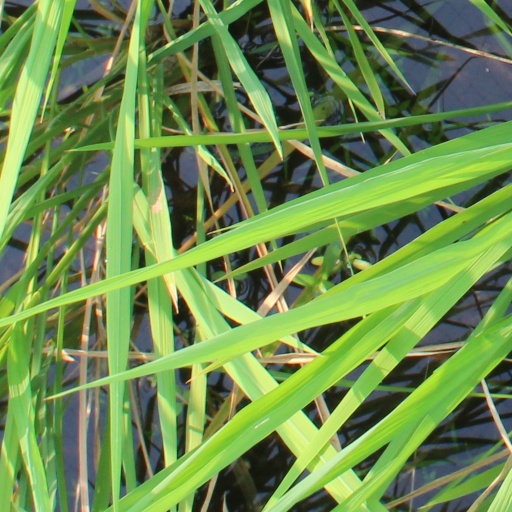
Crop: rice